Hanno (crater)

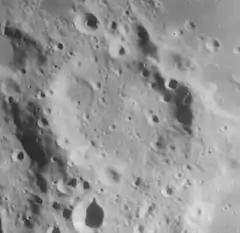
Lunar Orbiter 4 image

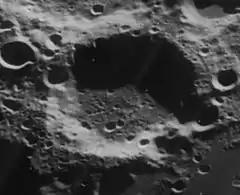
Oblique view also from Lunar Orbiter 4

Hanno is a lunar impact crater that lies near the southeastern limb of the Moon, along the western edge of the Mare Australe. About a crater diameter to the southwest is the prominent crater Pontécoulant.